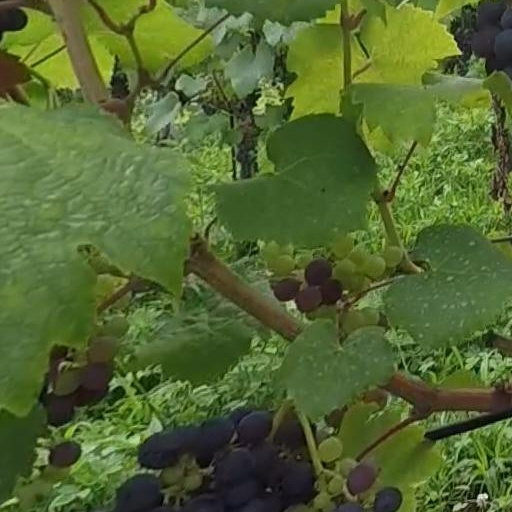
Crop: grape